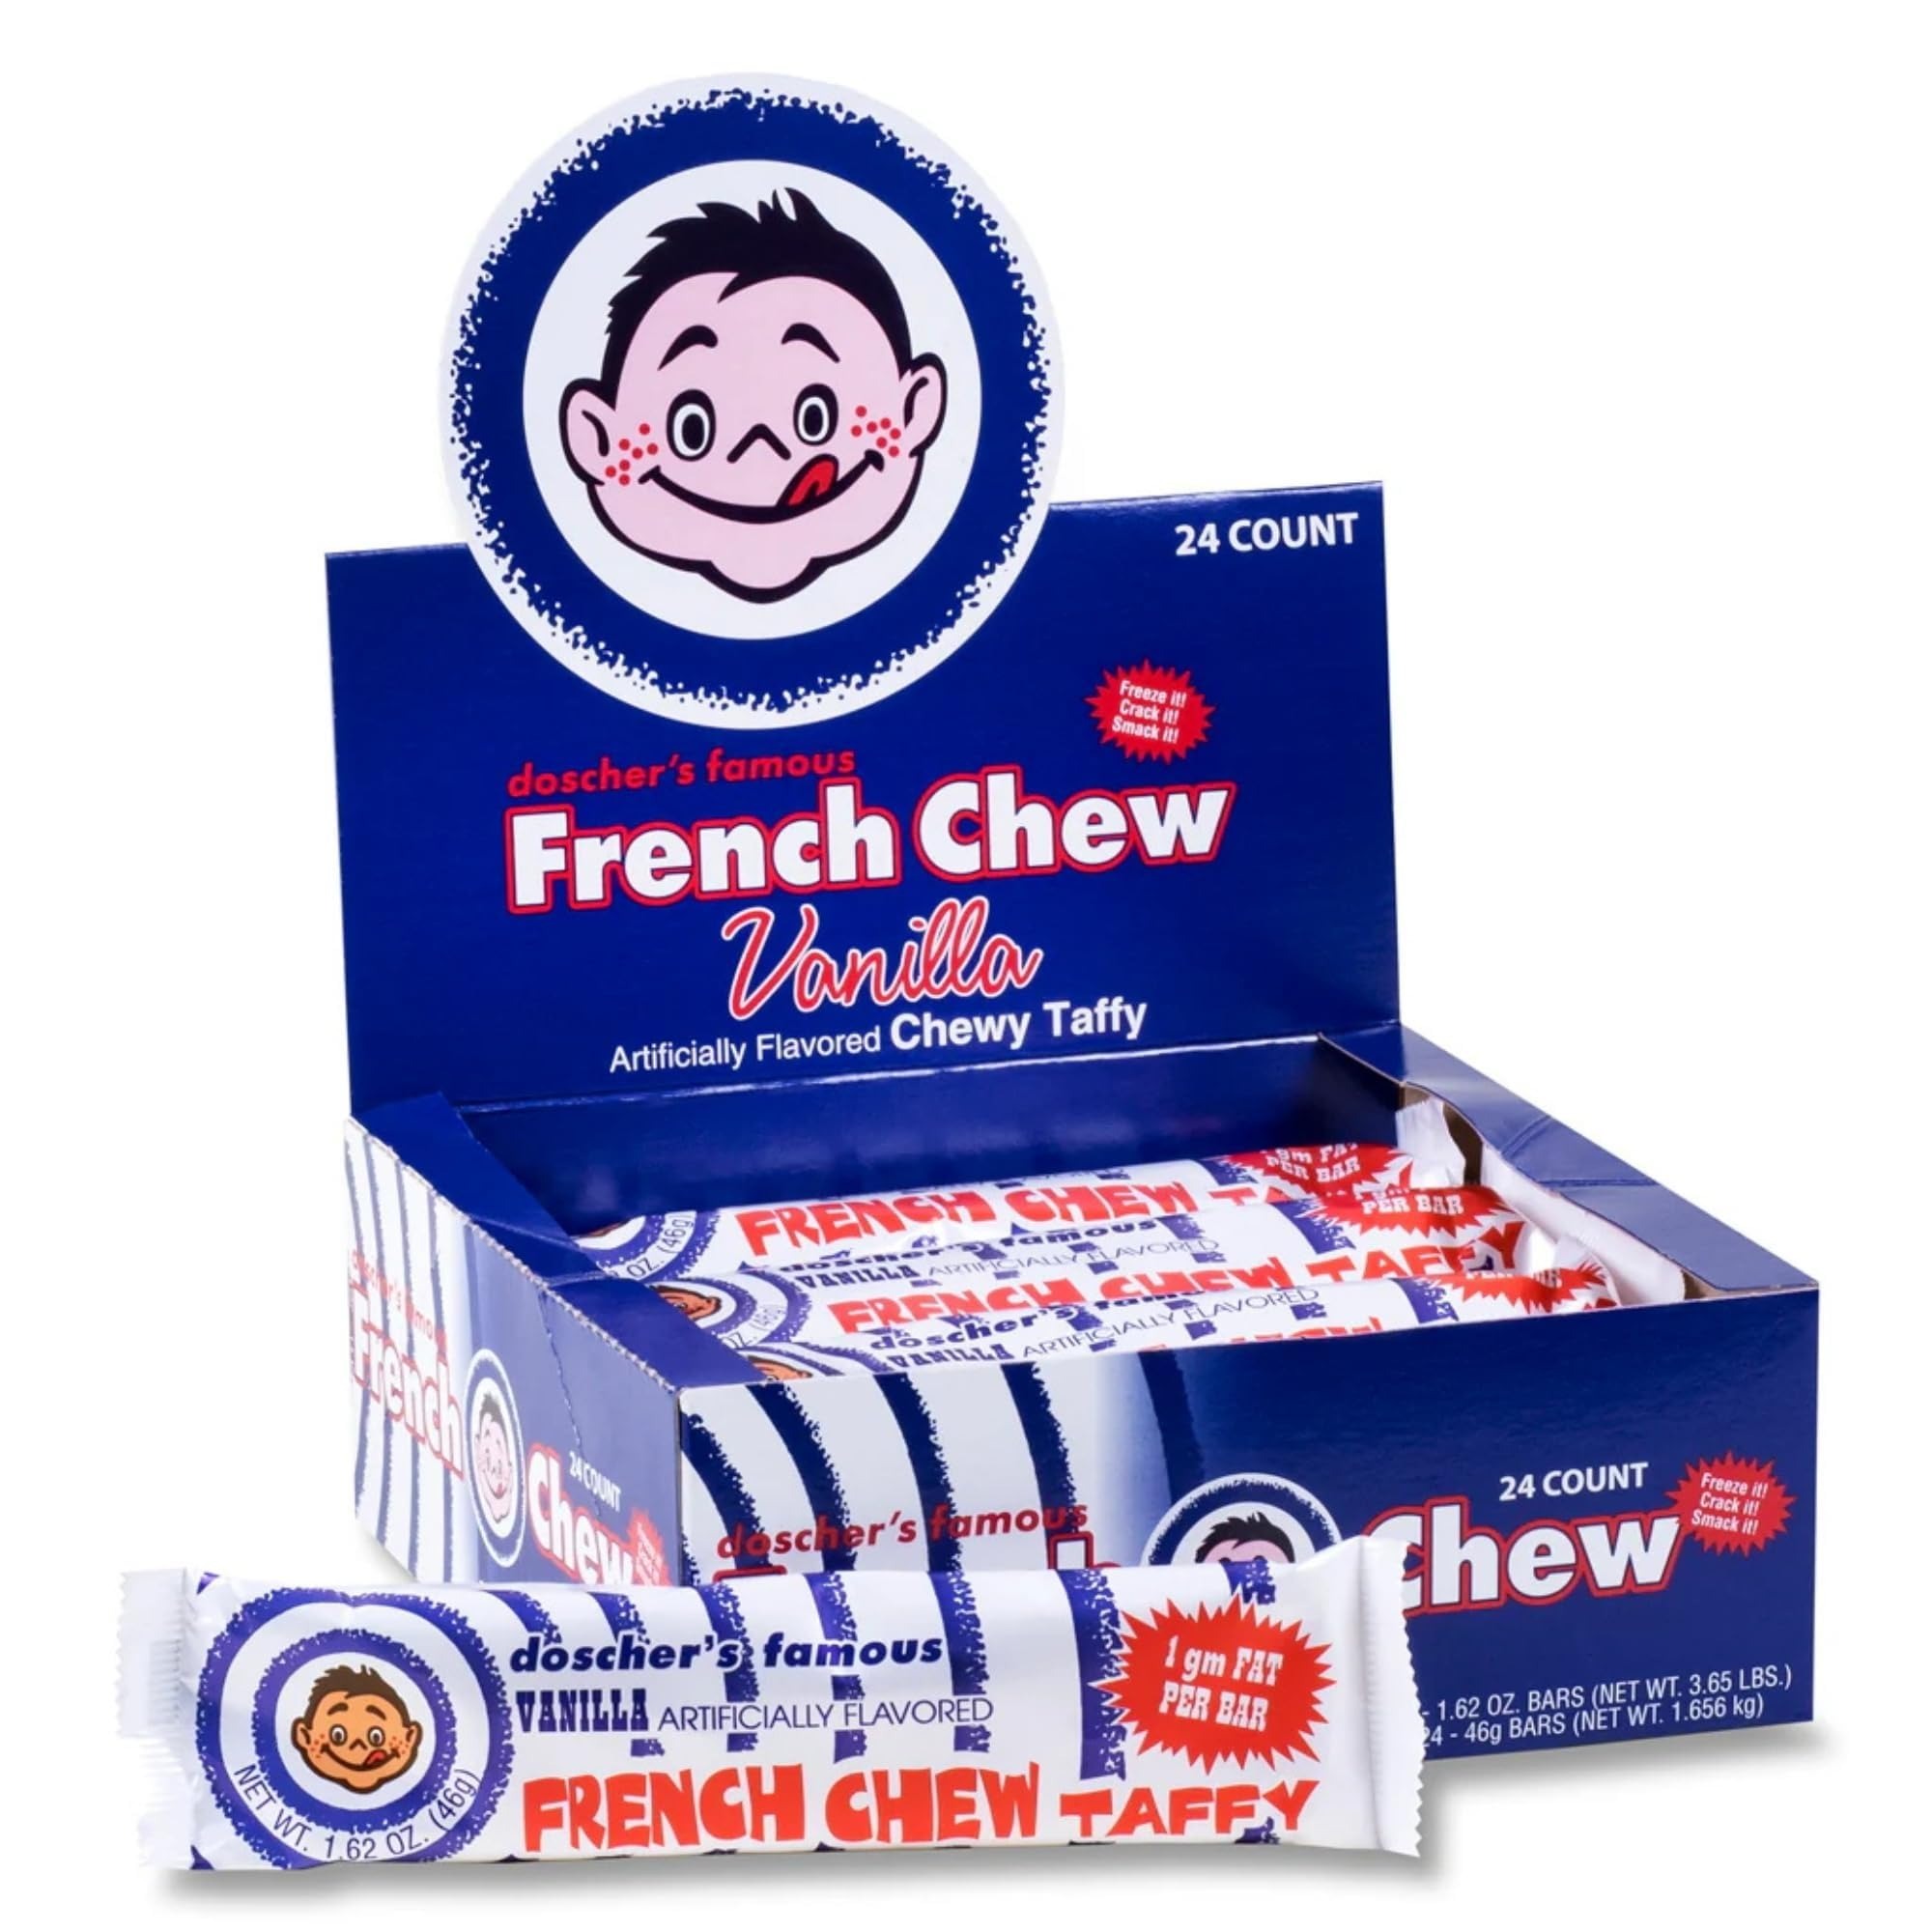
Item Name: Doscher’s Famous French Chew Vanilla, Artificially Flavored Chewy Taffy, Original Recipe, 24-Count/Box
Bullet Point 1: ICONIC CANDY TRADITION: Making delicious French Chews since 1901, rooted in quality and craftsmanship.
Bullet Point 2: CLASSIC VANILLA FLAVOR: Savor the rich, creamy taste of Vanilla Nougat, a smooth and chewy classic.
Bullet Point 3: CHEWY NOUGAT TEXTURE: A soft, stretchy Nougat treat that melts in your mouth for a nostalgic experience.
Bullet Point 4: NATIONWIDE FAVORITE: Available through hundreds of distributors across the U.S., enjoyed coast to coast.
Bullet Point 5: PERFECT GIFT OR SNACK: Ideal for candy lovers, special occasions, or everyday sweet cravings.
Product Description: Since 1901, Doscher's Candies has delighted generations with its iconic French Chew, a nostalgic nougat treat. Made with care in three classic flavors—vanilla, chocolate, and strawberry—this chewy confection has become a favorite across the United States. Trusted by hundreds of distributors, our French Chew continues to captivate candy lovers with its smooth texture and timeless taste. Order your box today and experience the tradition that candy enthusiasts have cherished for over a century!
Value: 24.0
Unit: Count

Price: 32.1